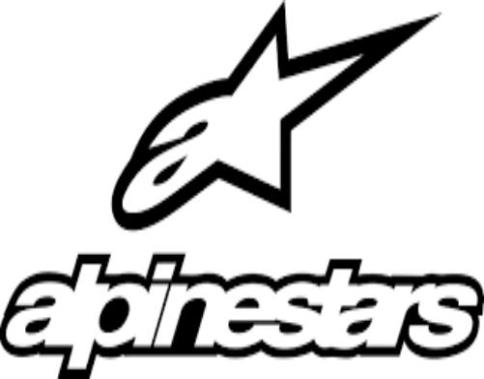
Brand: alpinestars-2
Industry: Clothes